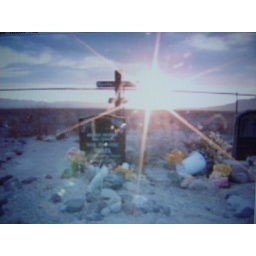
this is a photo taken of a computer screen displaying a photo taken of a gravesite in death valley